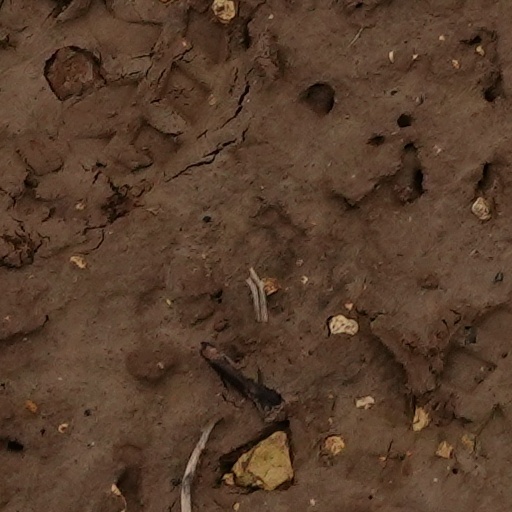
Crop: wheat